Hypericum calycinum

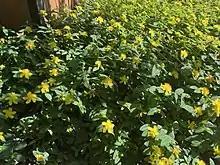
Taken outside the Mukilteo Washington Library in July 2022

Hypericum calycinum is a species of prostrate or low-growing shrub in the flowering plant family Hypericaceae. It is native to the Strandzha Mountains along the Bulgarian and Turkish Black Sea coast. Widely cultivated for its large yellow flowers, its names as a garden plant include rose-of-Sharon in Britain and Australia, and Aaron's beard, great St-John's wort, creeping St. John's wort and Jerusalem star.